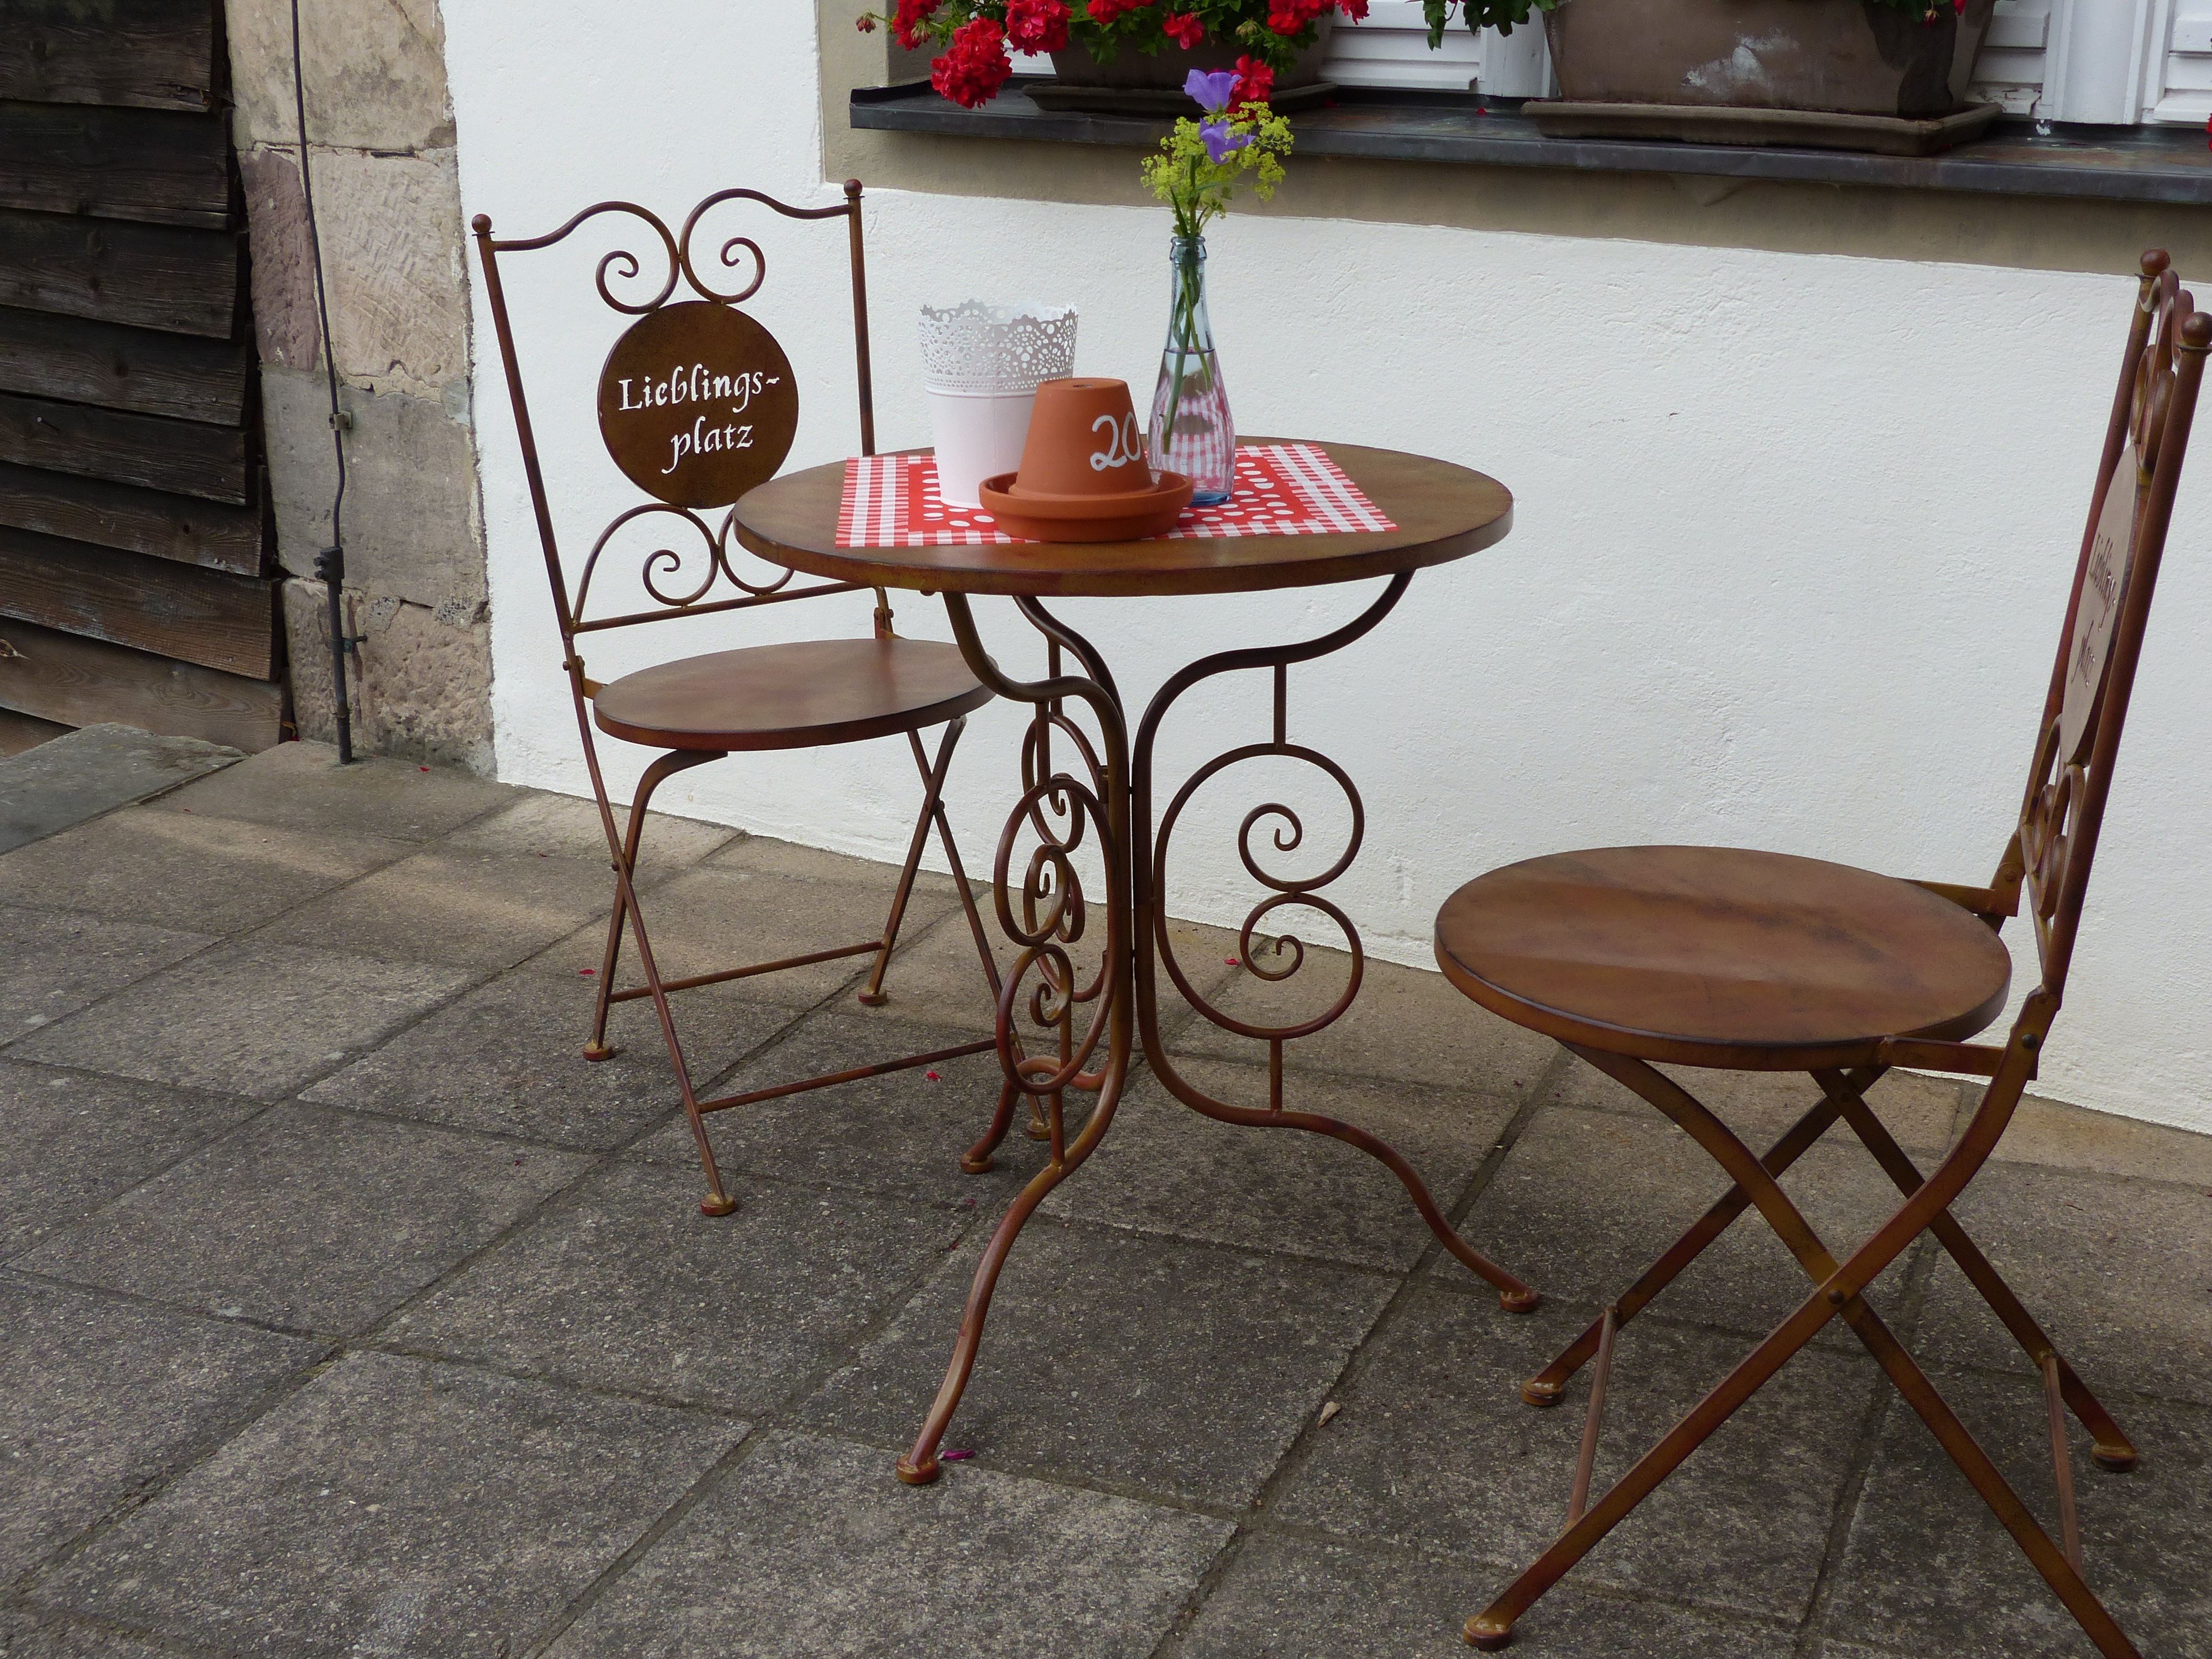
table, wood, chair, floor, furniture, room, dining room, flooring, upper franconia, metal table